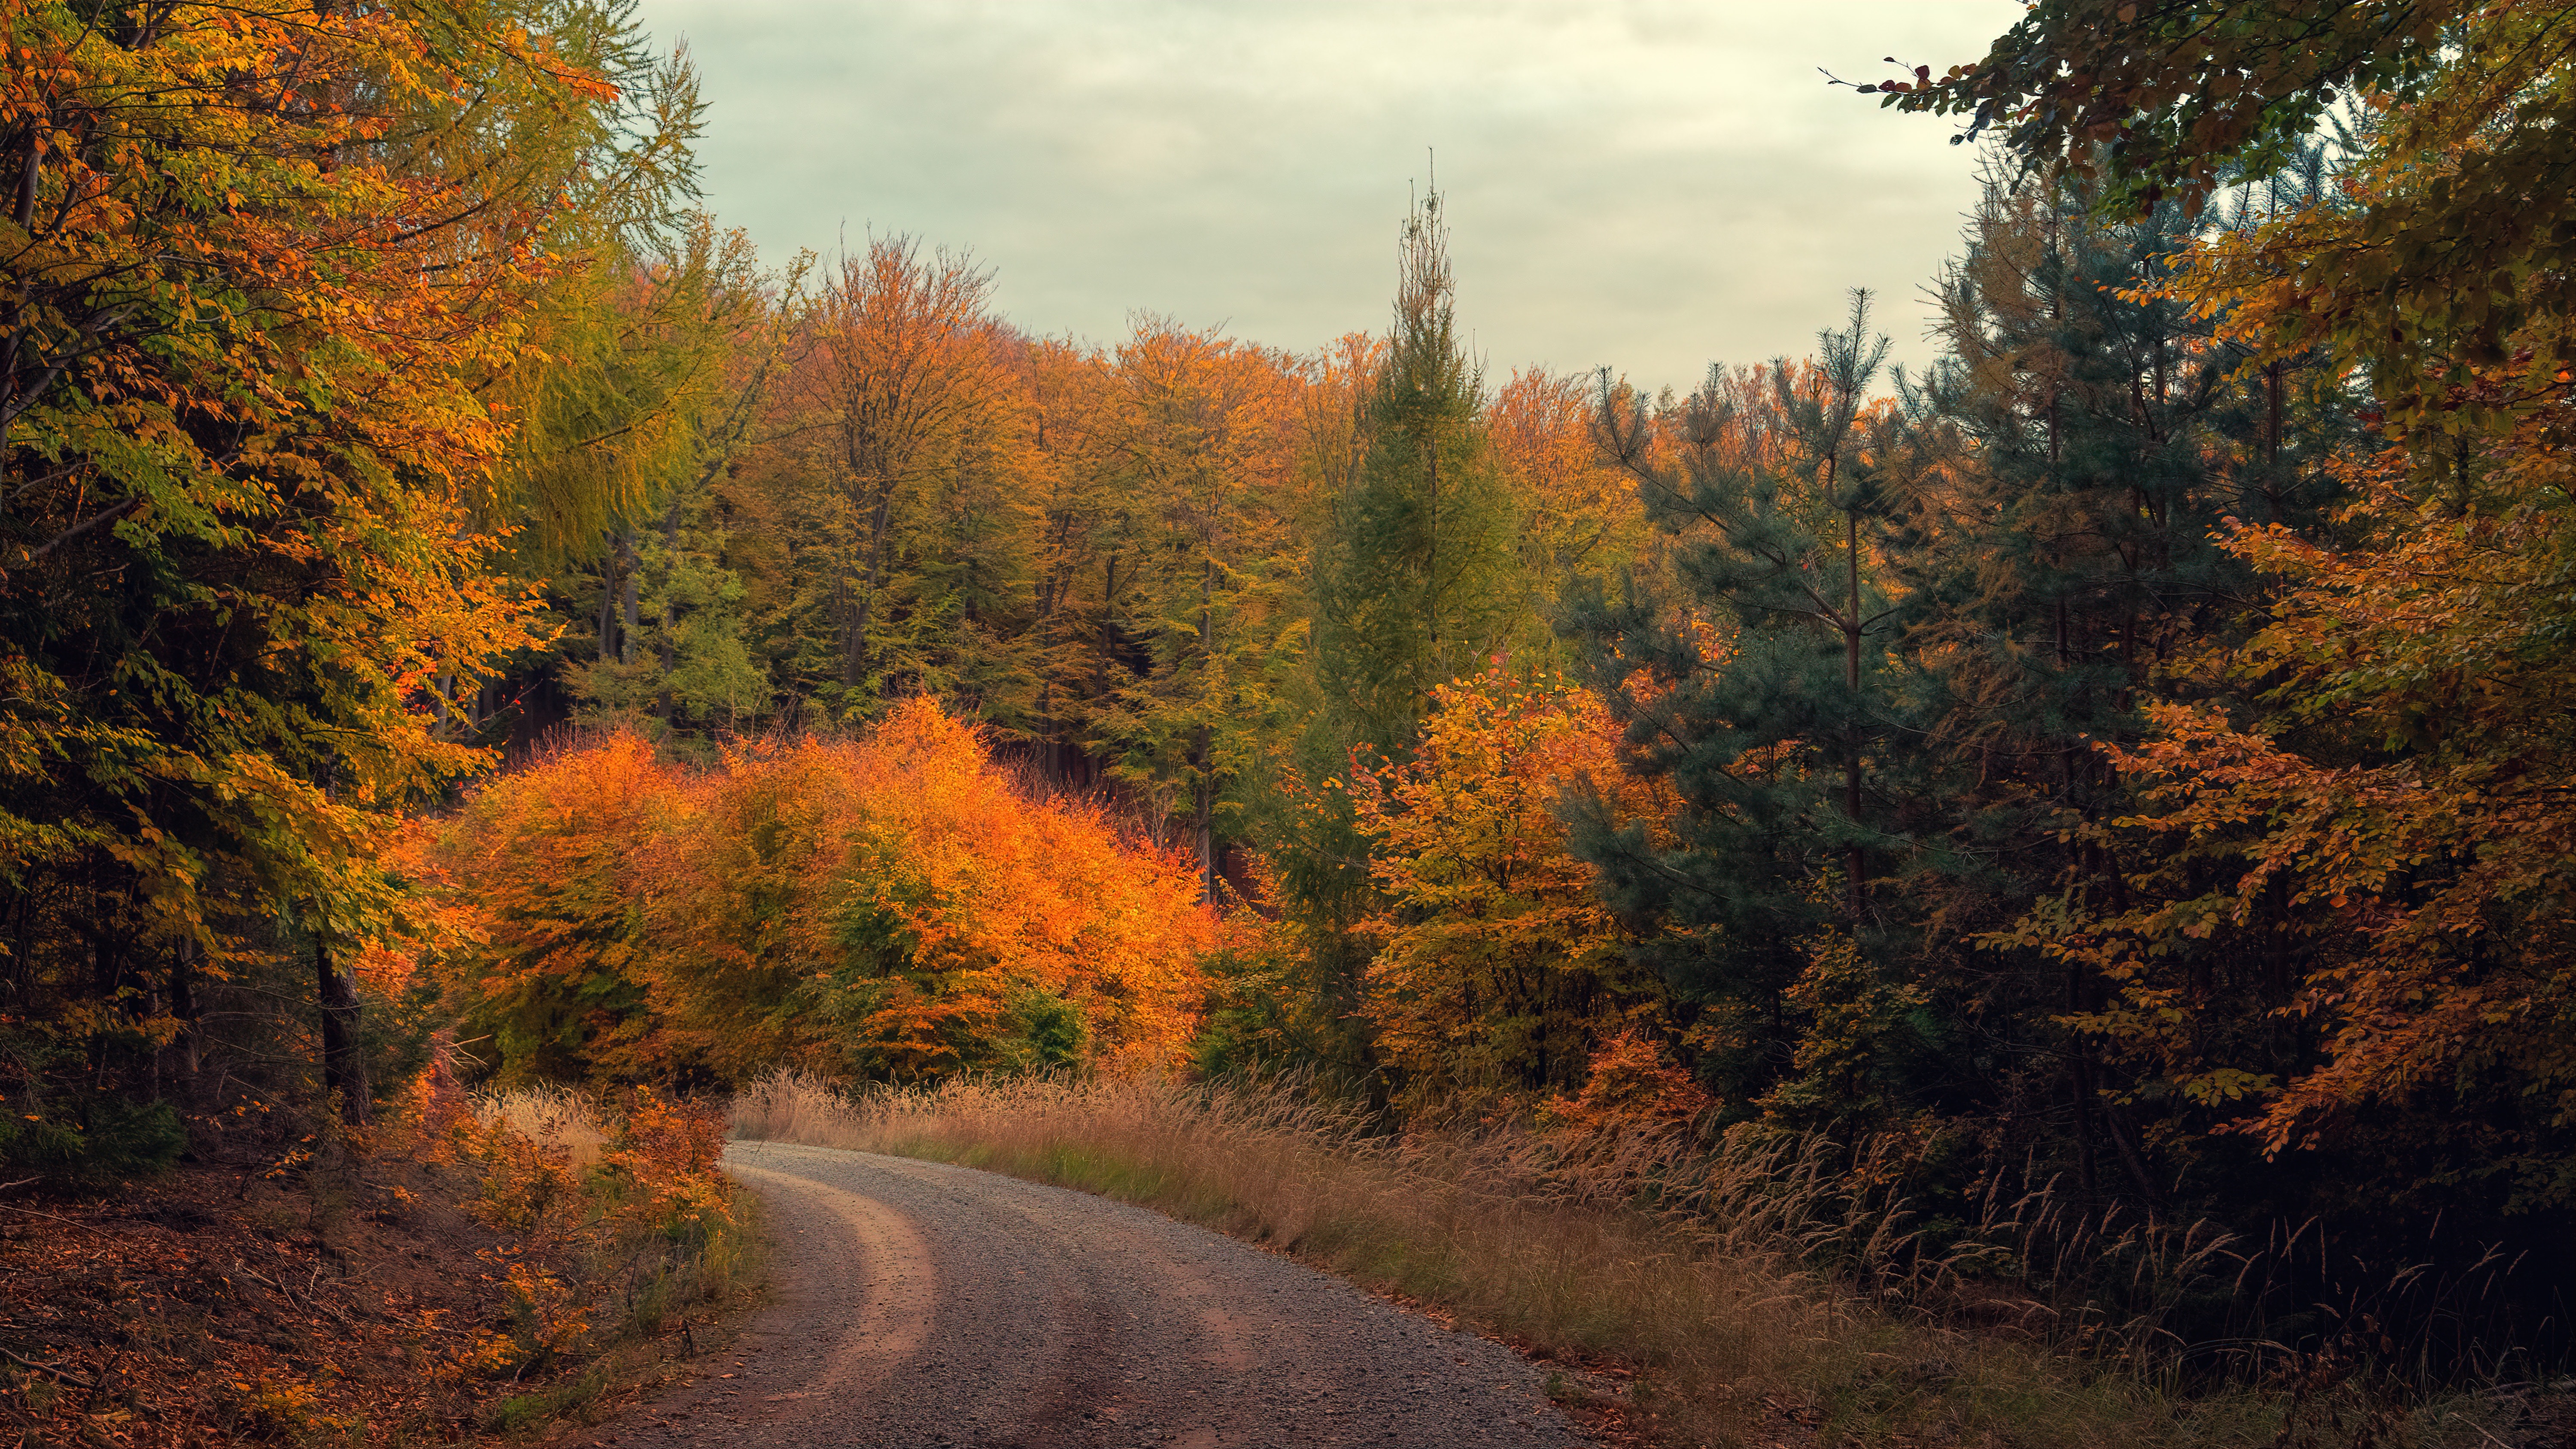
nature, leaf, autumn, ecosystem, temperate broadleaf and mixed forest, wilderness, forest, vegetation, tree, yellow, path, woody plant, woodland, deciduous, morning, sky, temperate coniferous forest, larch, road, sunlight, landscape, biome, spruce fir forest, evening, state park, grove, plant, national park, grass, computer wallpaper, hill, old growth forest, conifer